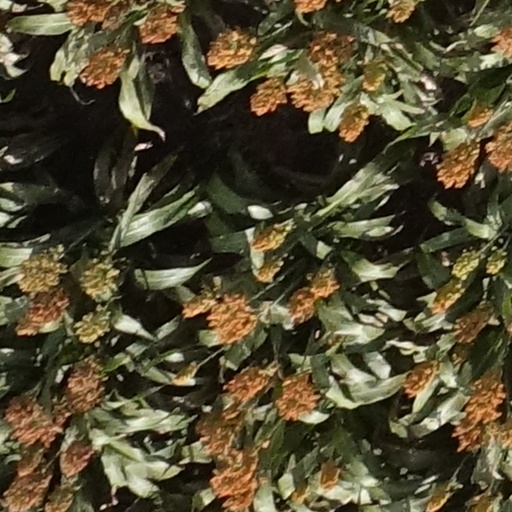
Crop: sorghum